Maternal death

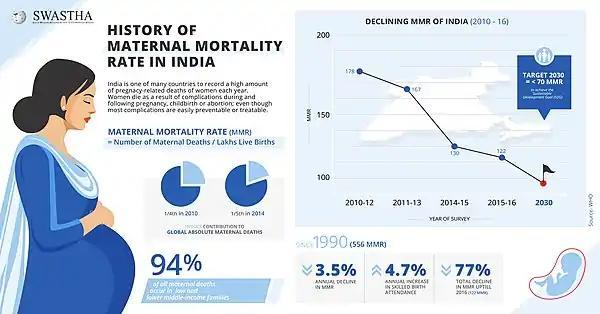
Infographic - History of Maternal Mortality in India

There are four primary types of data sources that are used to collect abortion-related maternal mortality rates: confidential enquiries, registration data, verbal autopsy, and facility-based data sources. A verbal autopsy is a systematic tool that is used to collect information on the cause of death from laypeople and not medical professionals.